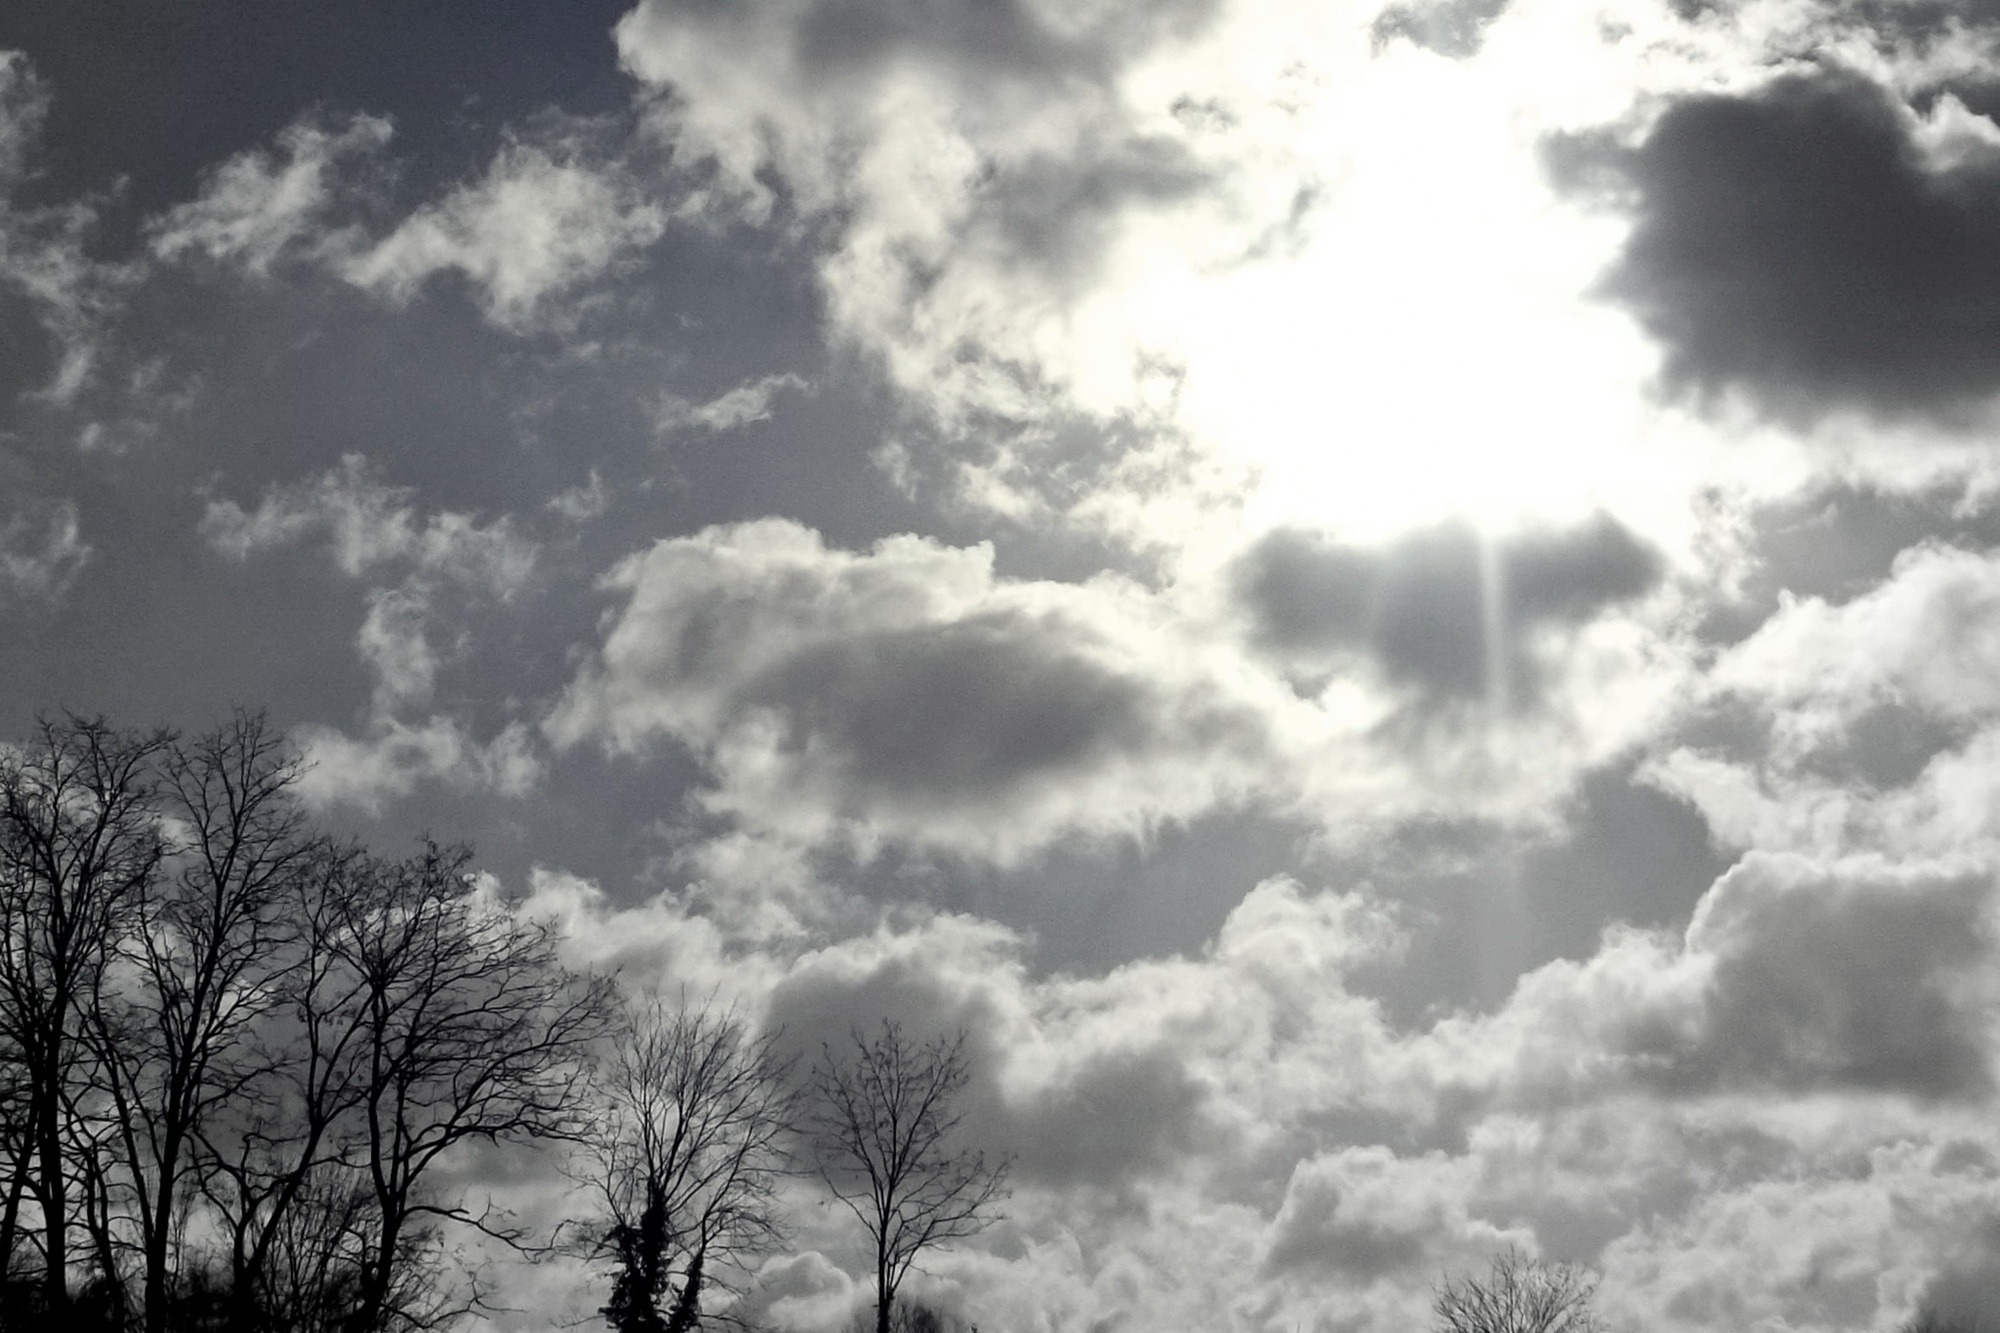
landscape, nature, cloud, black and white, sky, sun, sunlight, atmosphere, daytime, cumulus, monochrome, trees, clouds, harmony, meteorological phenomenon, monochrome photography